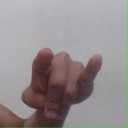
अक्षर: च